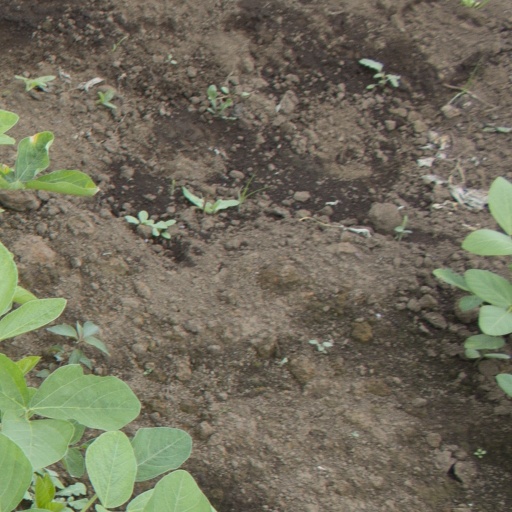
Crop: soybean